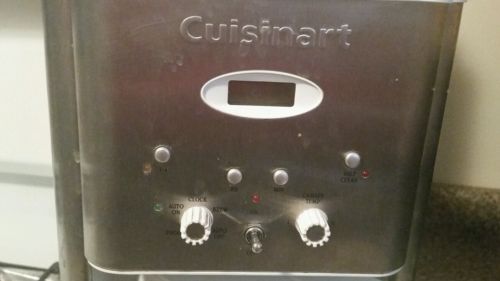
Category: coffee maker